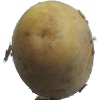
Label: white_potato